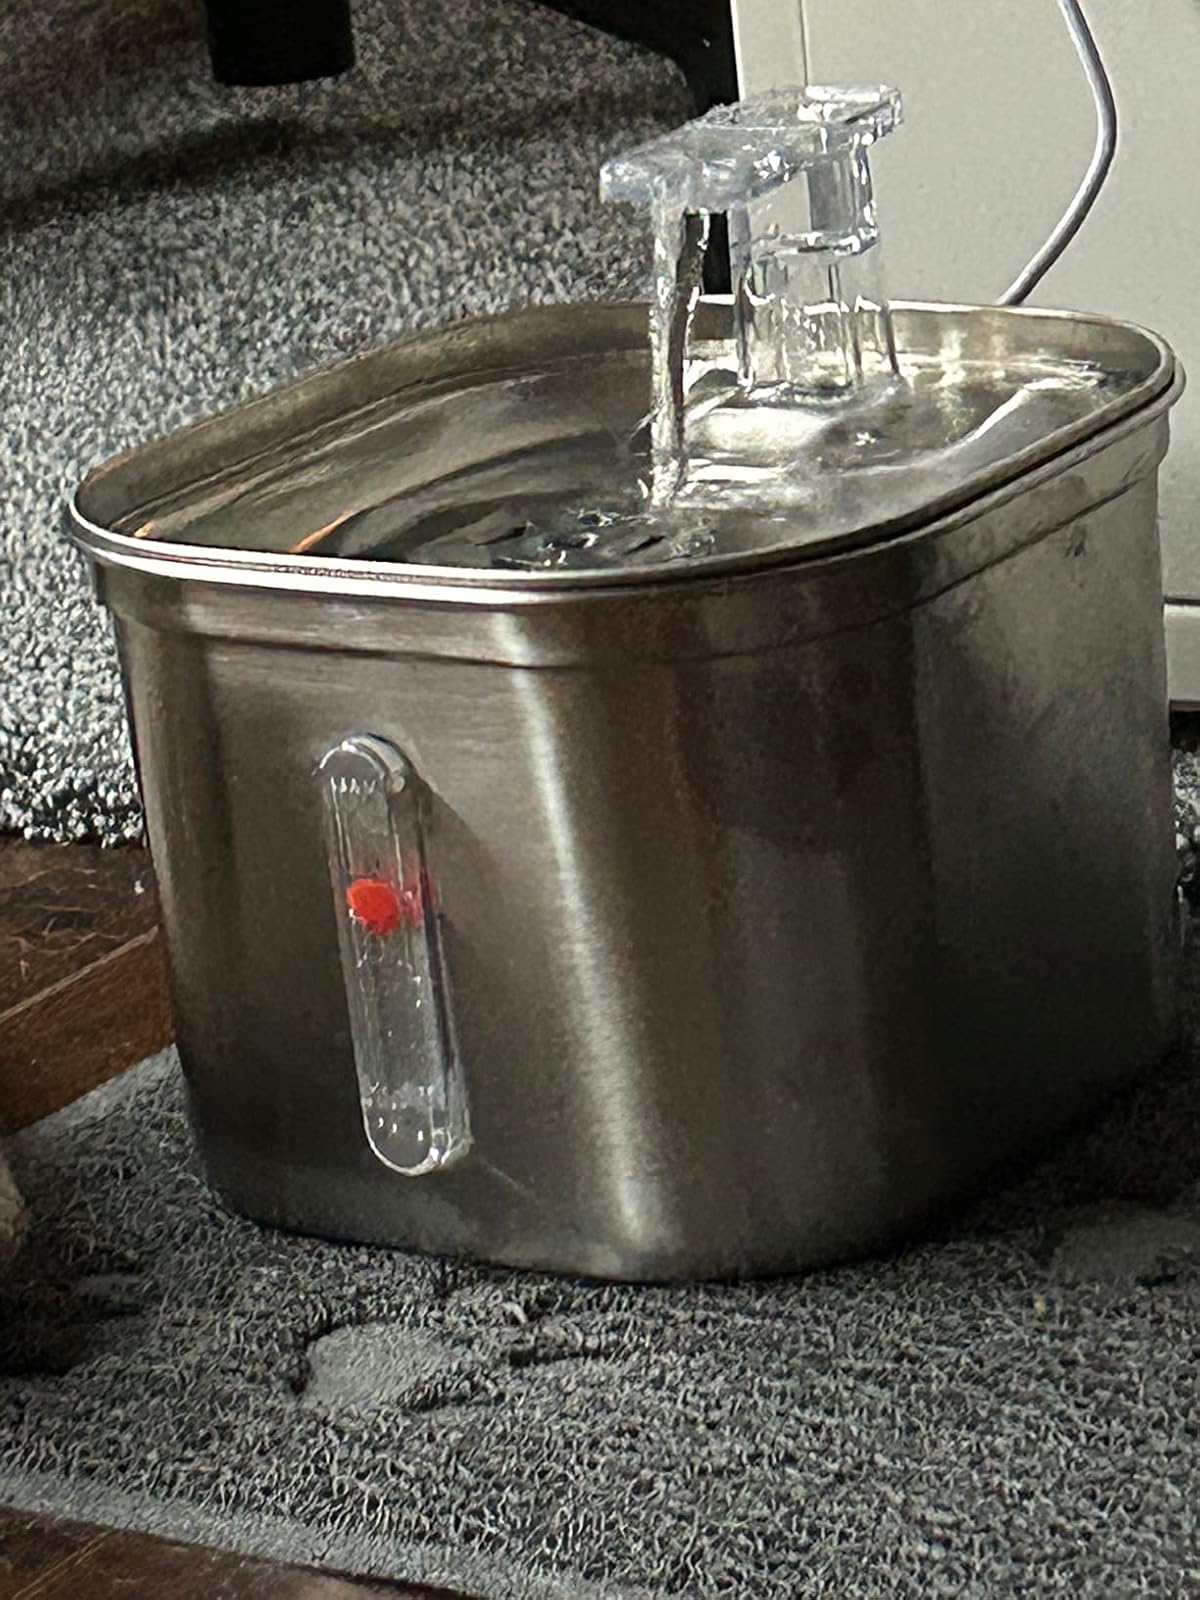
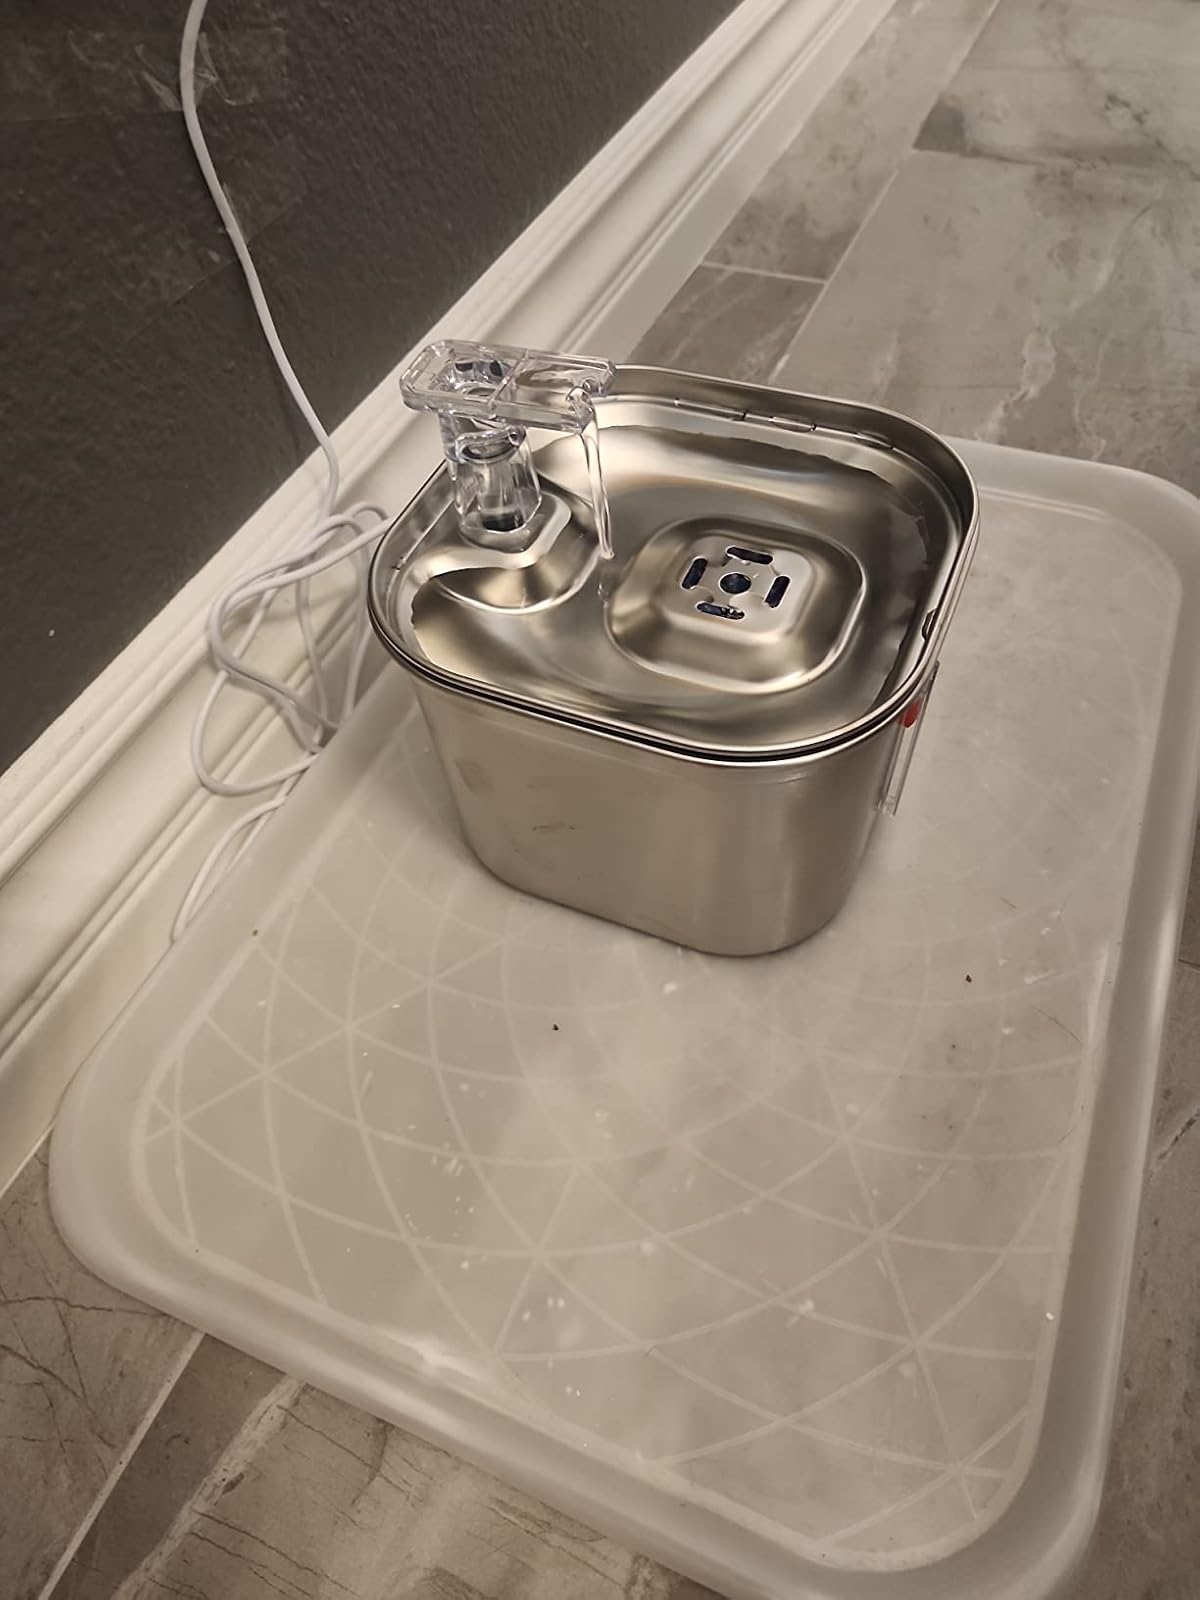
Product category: items_bowl
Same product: yes